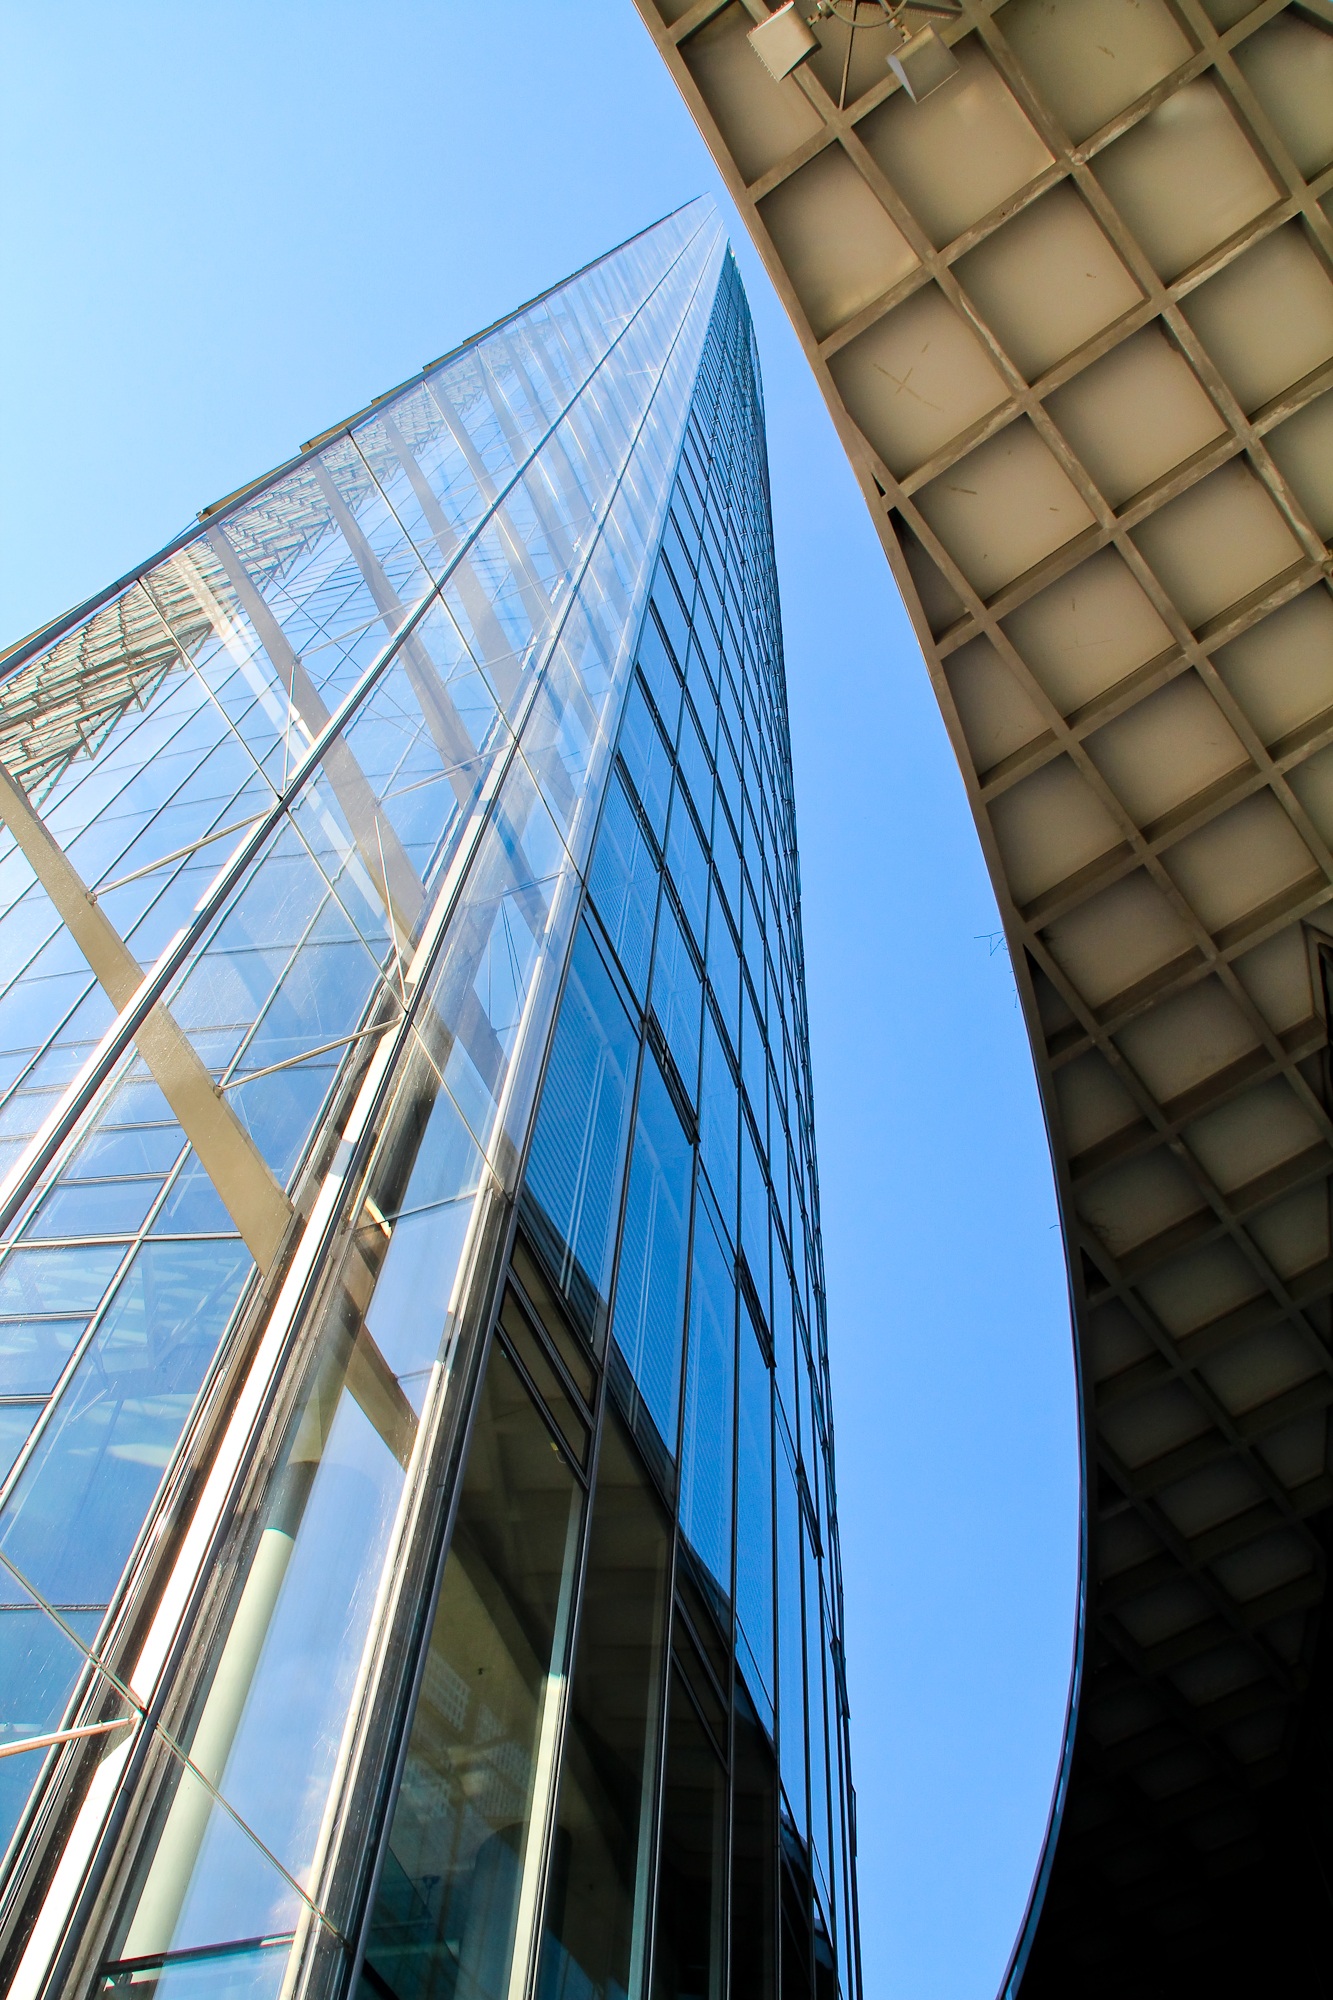
architecture, structure, glass, building, skyscraper, reflection, tower, mast, landmark, facade, blue, tower block, headquarters, glass front, daylighting